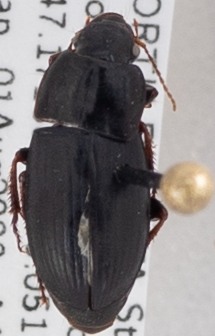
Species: Harpalus opacipennis
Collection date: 2023-08-01
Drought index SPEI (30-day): -1.058
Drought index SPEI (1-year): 0.02
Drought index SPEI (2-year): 1.28